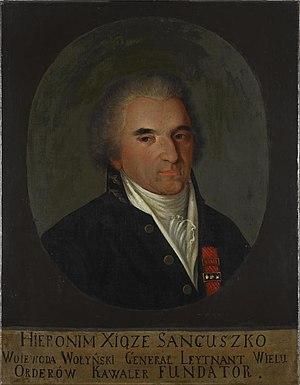
Hieronim Janusz Sanguszko, porte étendard de Lituanie (1775), lieutenant général des armées de Lituanie (1775).